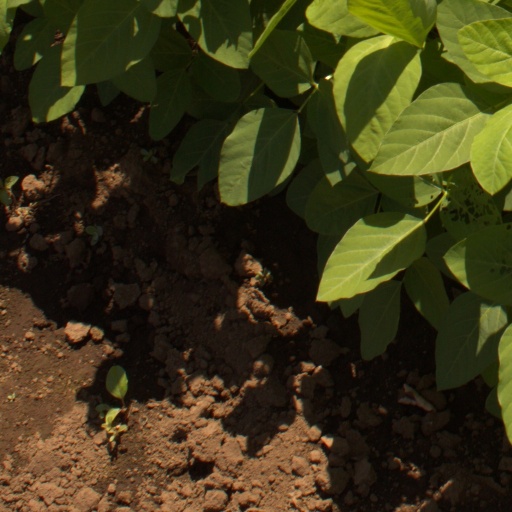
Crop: soybean